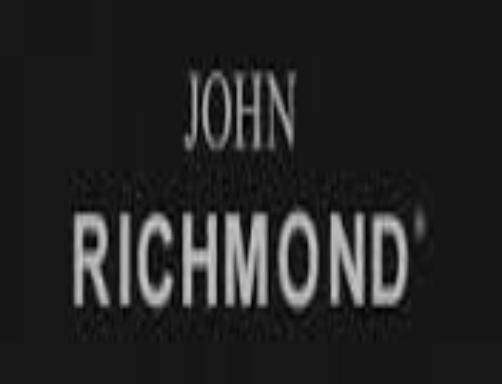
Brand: John Richmond
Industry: Clothes